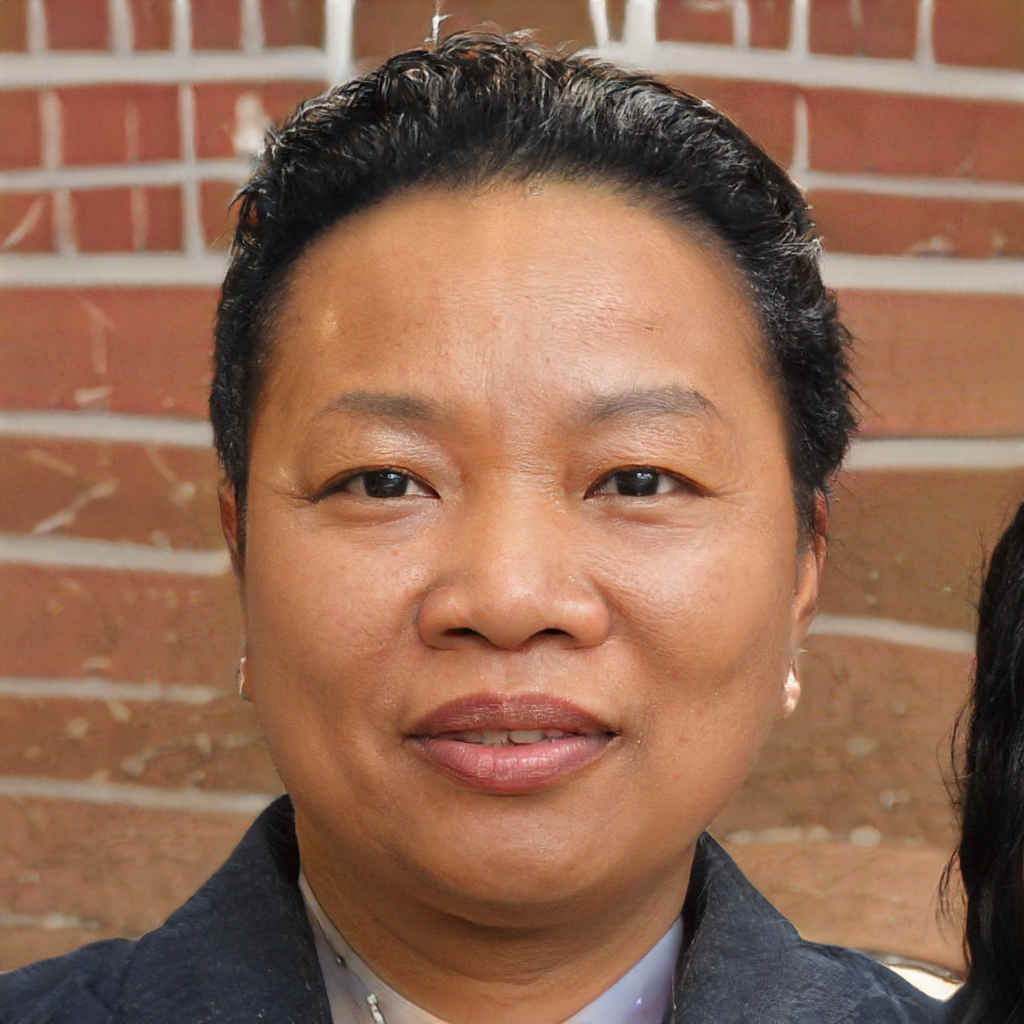
Label: Colored